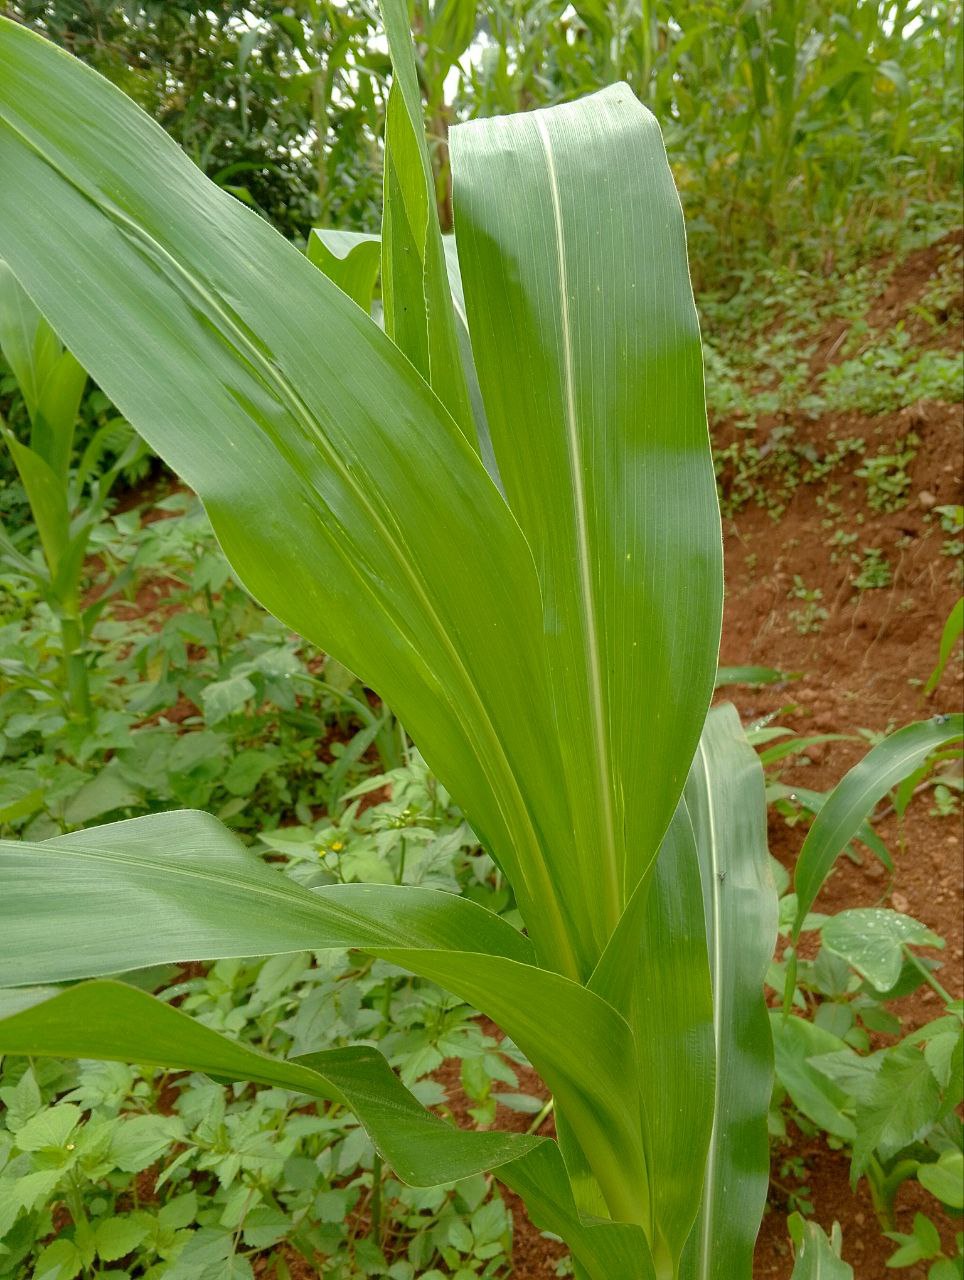
Label: healthy